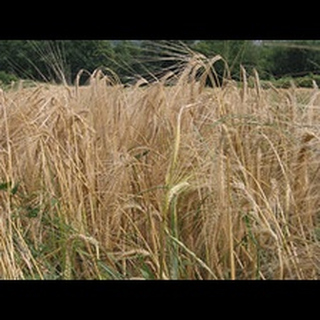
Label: wheat_blast